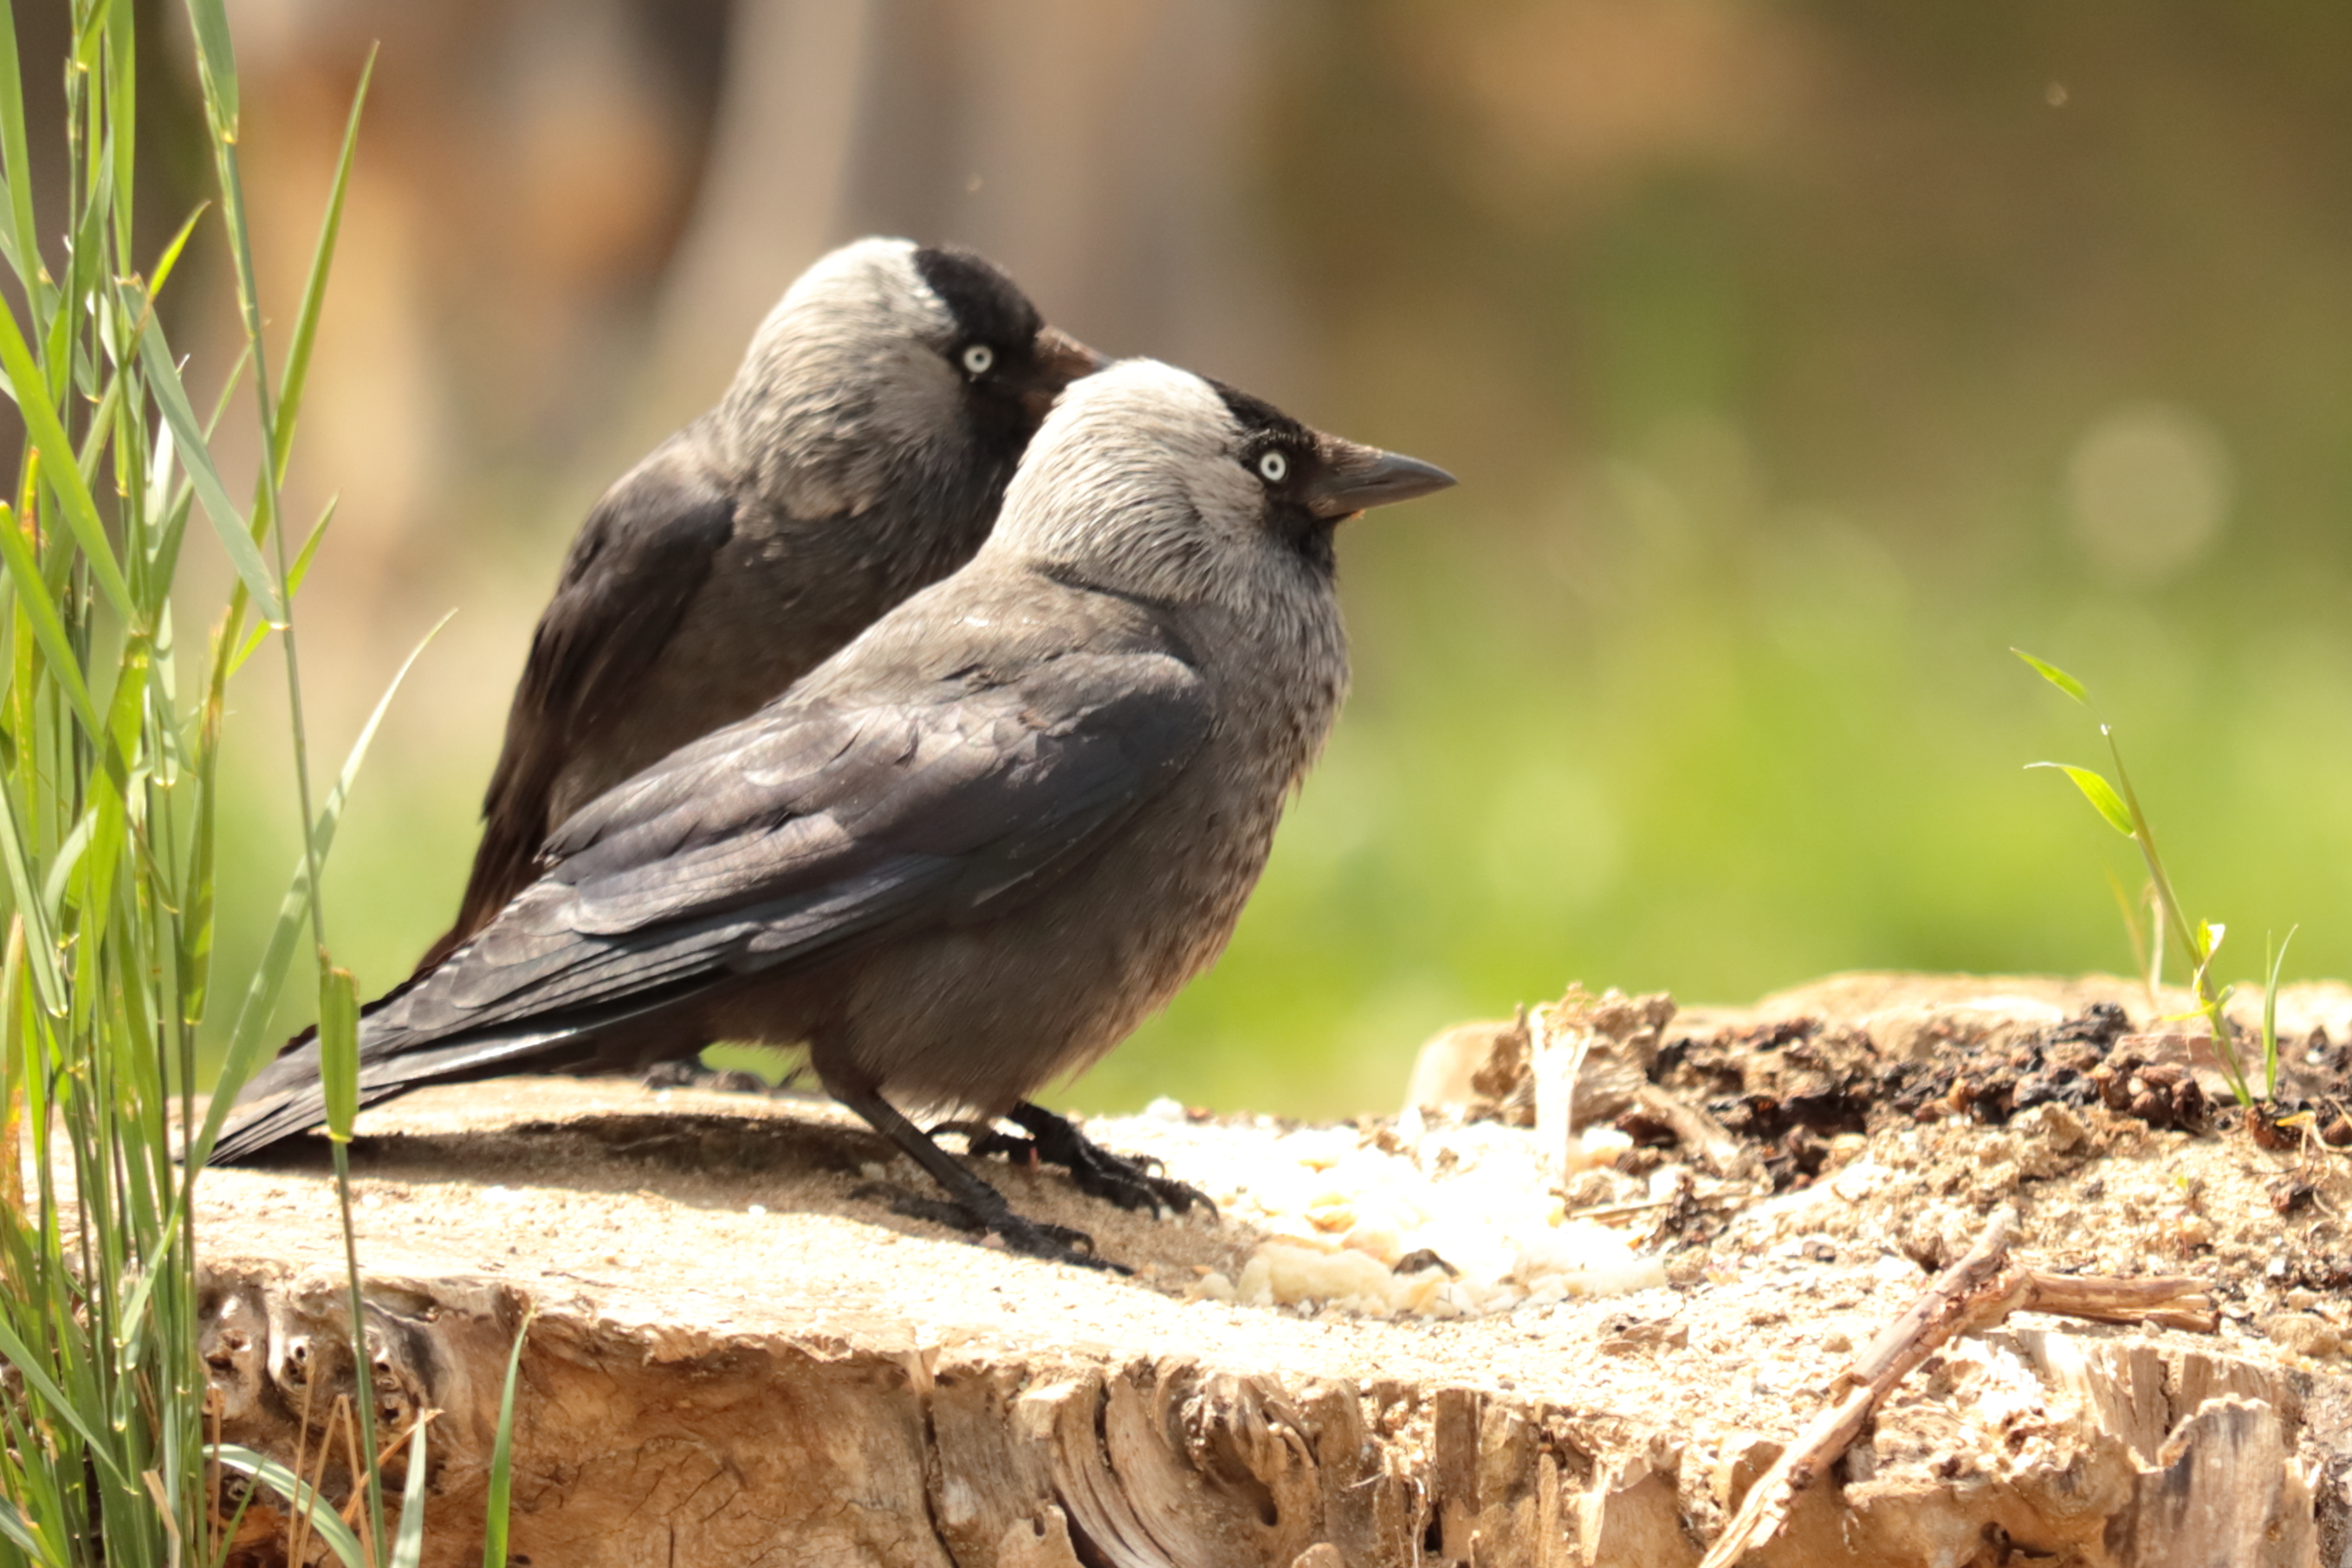
Canon EOS, bird, vertebrate, beak, wildlife, organism, perching bird, adaptation, plant, finch, wing